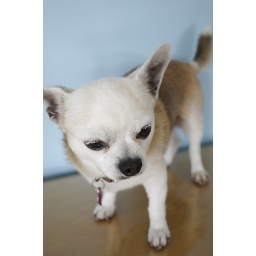
Peso looking adorable against my baby blue painted bedroom